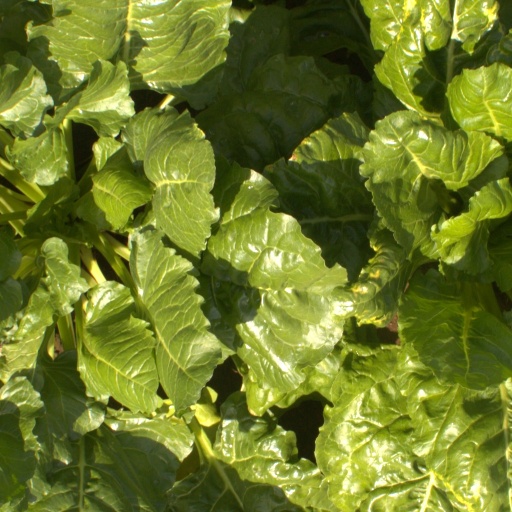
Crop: sugar beet